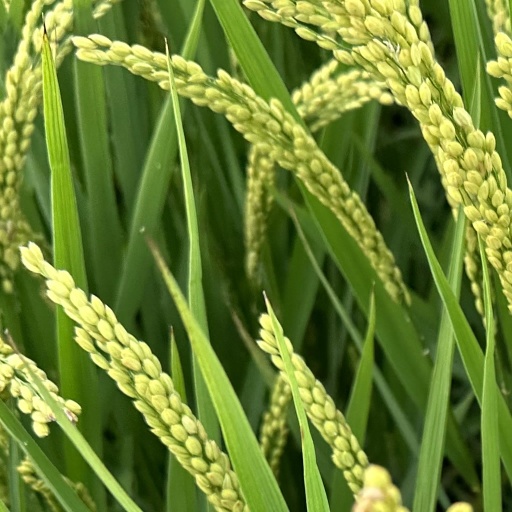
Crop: rice